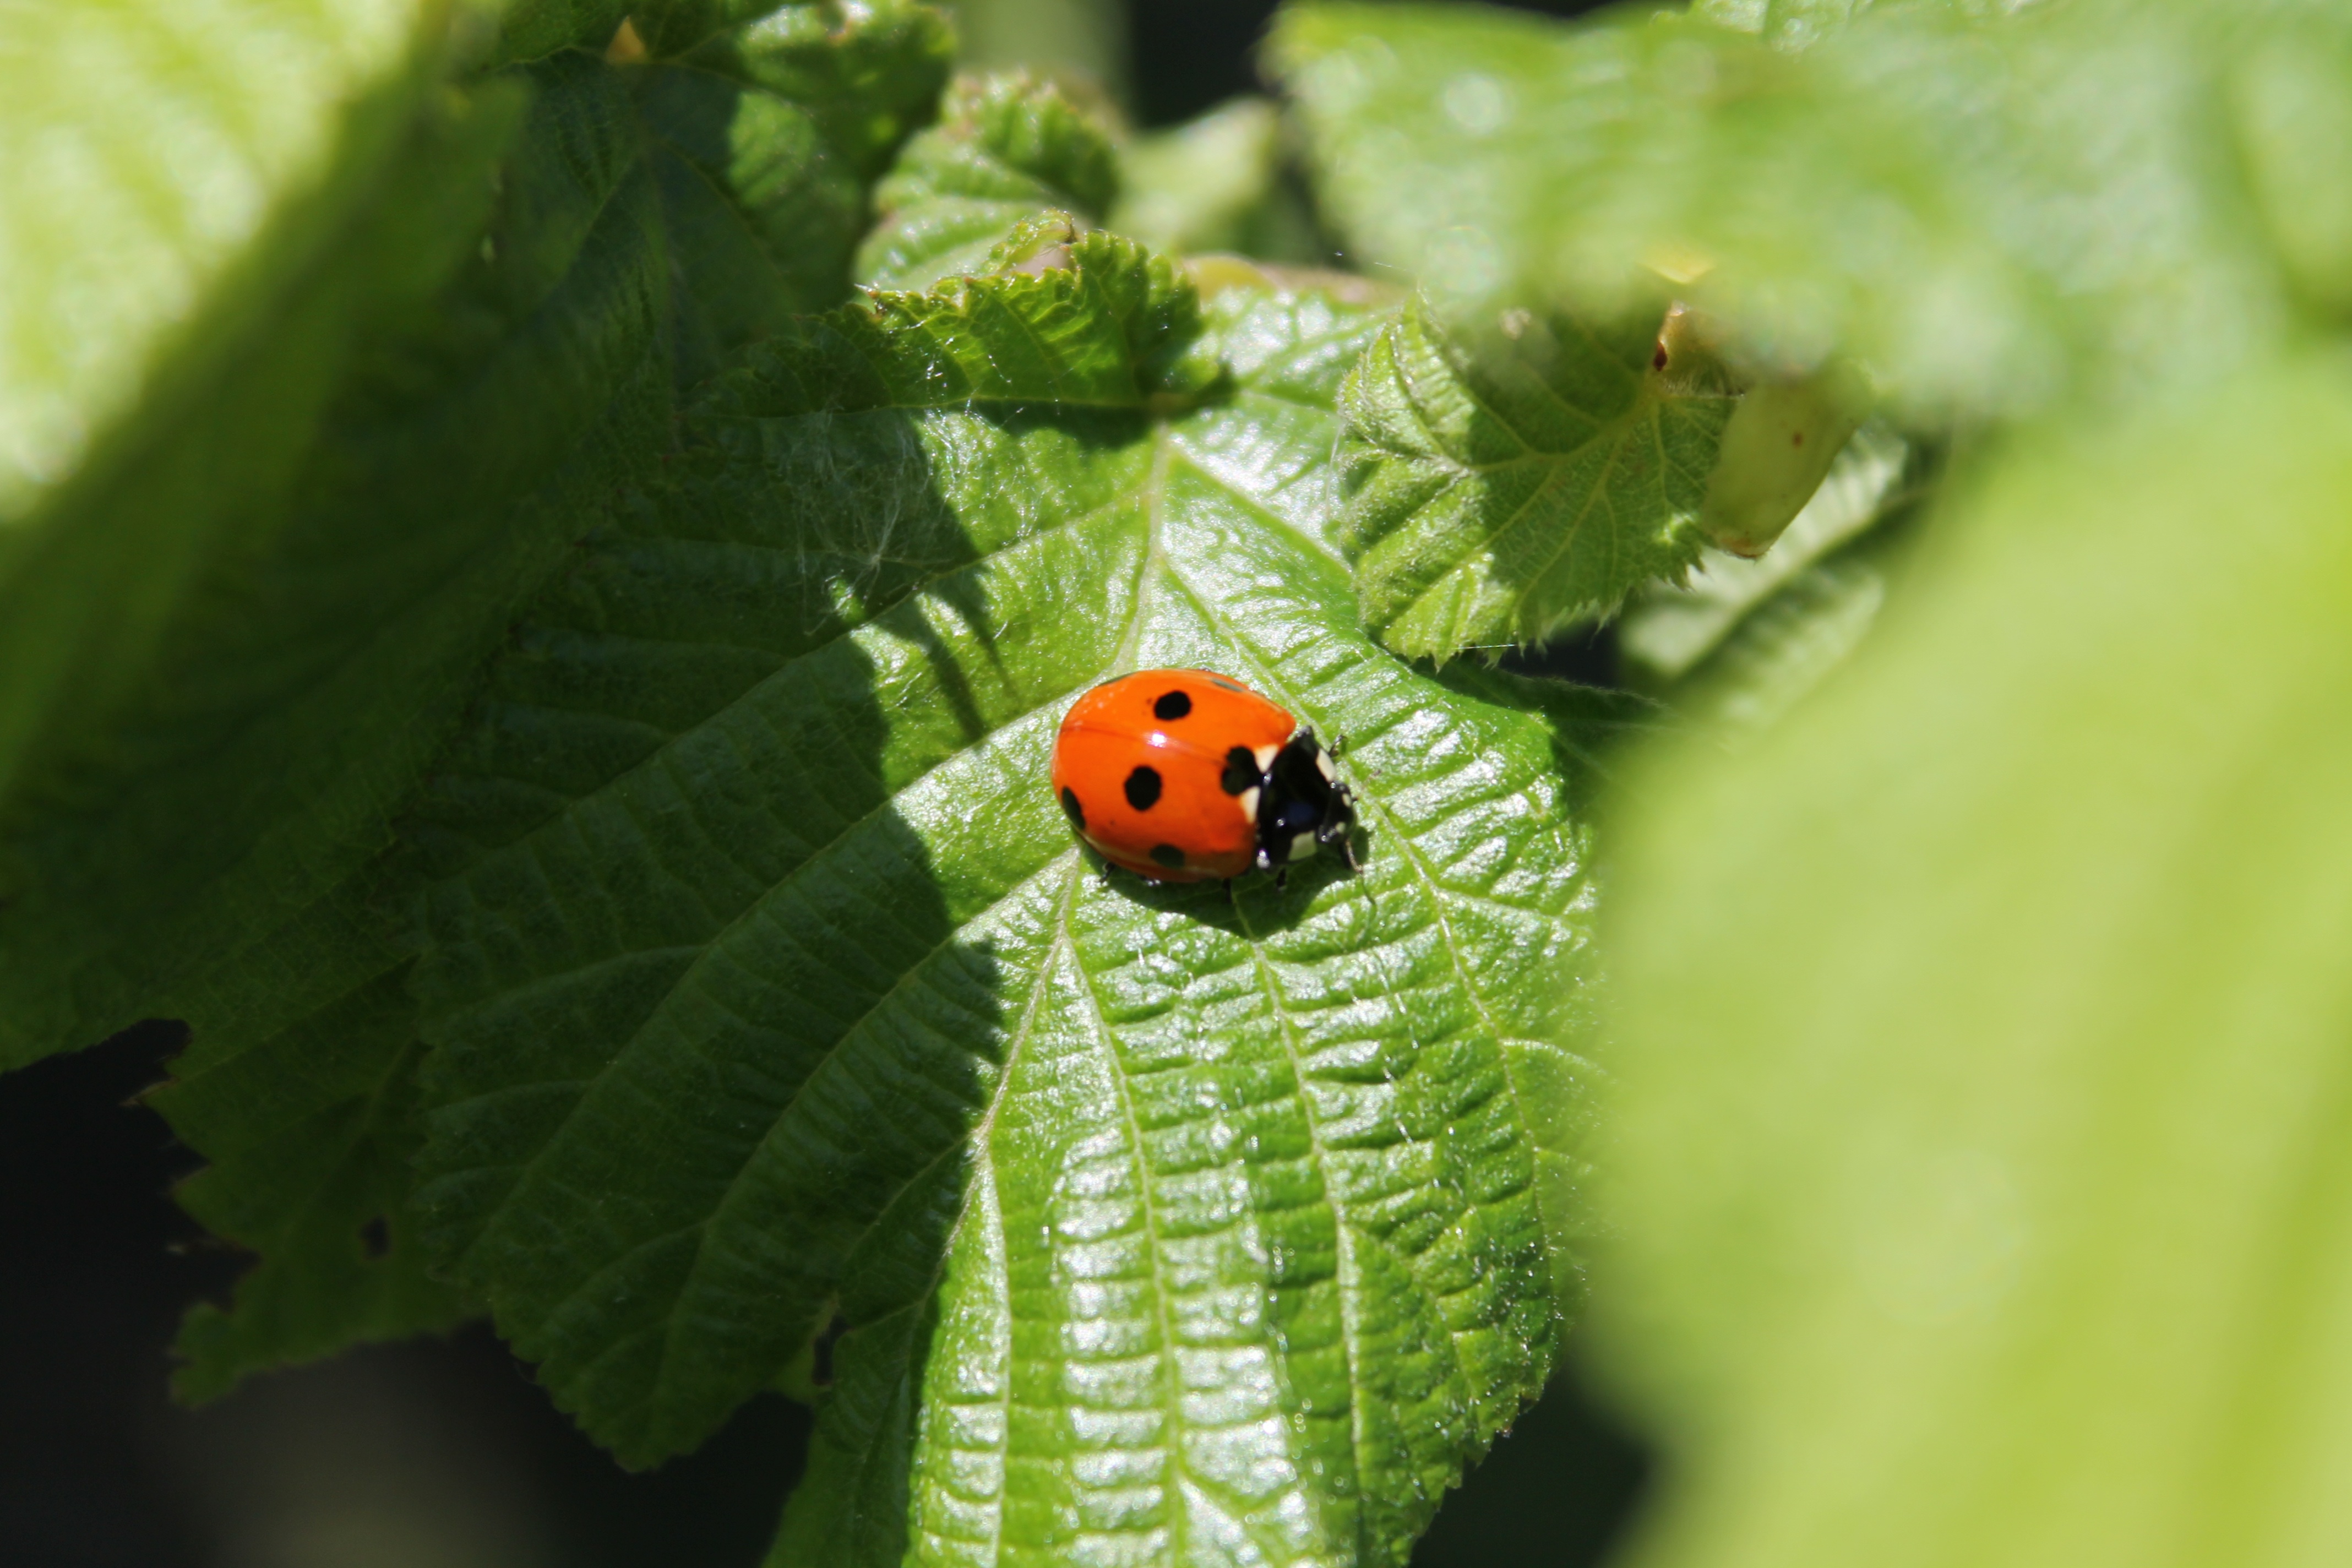
nature, plant, photography, leaf, flower, green, insect, ladybug, botany, garden, fauna, ladybird, invertebrate, flowers, close up, beetle, macro photography, leaf beetle